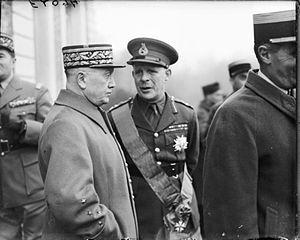
Alphonse-Joseph Georges est un général français du XXᵉ siècle ayant combattu lors des deux guerres mondiales.
Le plan Dyle est un plan stratégique français au début de la Seconde Guerre mondiale prévoyant une intervention militaire en Belgique en cas d'invasion de ce royaume par les forces armées allemandes. Ce cas se produit le 10 mai 1940 et le plan est appliqué sous sa forme Dyle–Bréda étendant l'intervention franco-britannique aux Pays-Bas.
Le Grand Quartier général est une structure de commandement des forces terrestres françaises, mise en place le 28 août 1939, peu avant le début de la Seconde Guerre mondiale. Cette structure a fonctionné jusqu'au 1ᵉʳ juillet 1940, peu après l'armistice du 22 juin 1940.